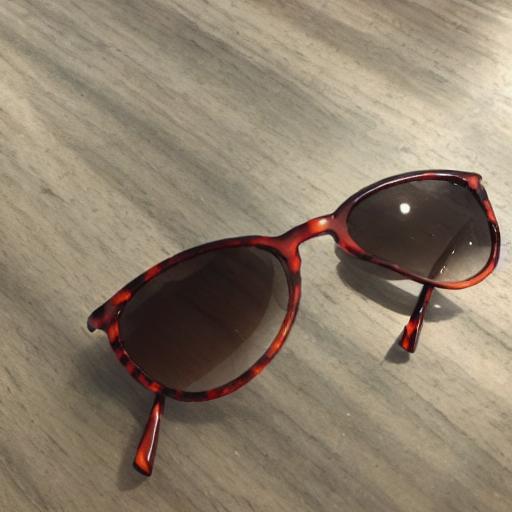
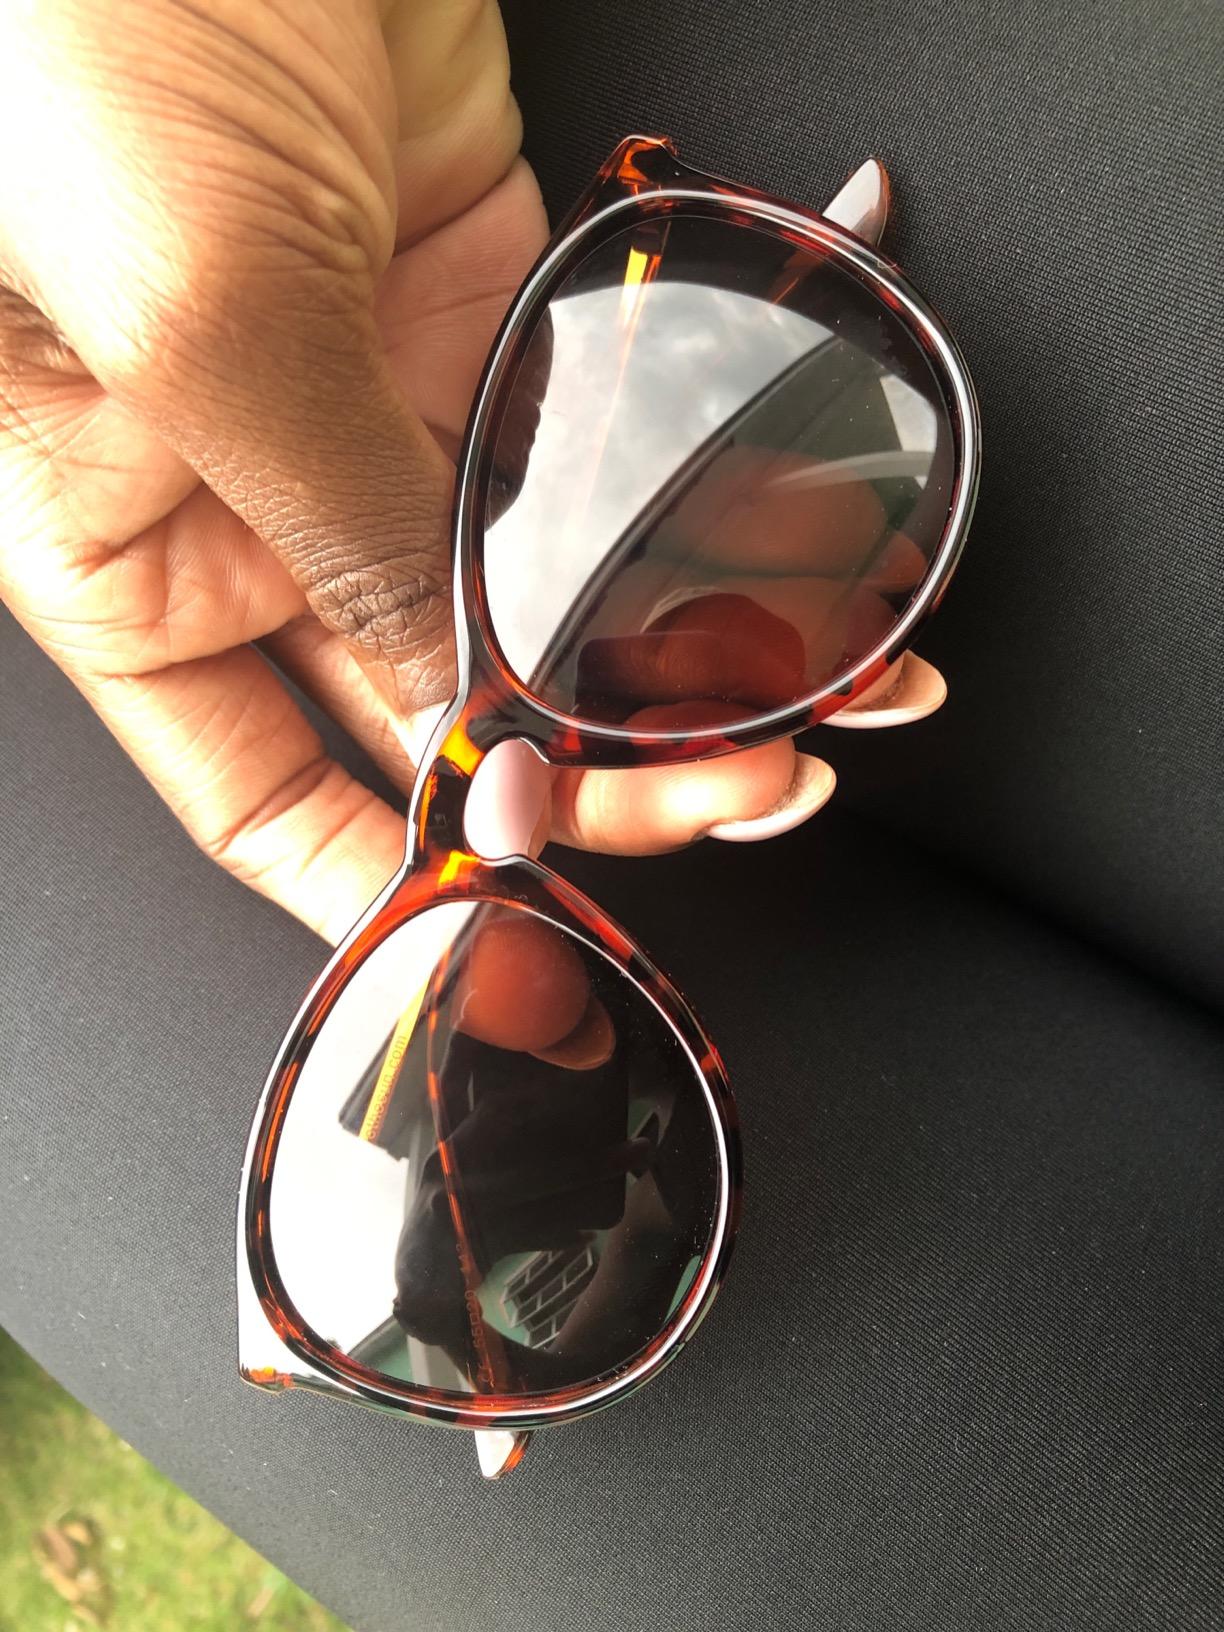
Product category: accessories_sunglasses
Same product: no